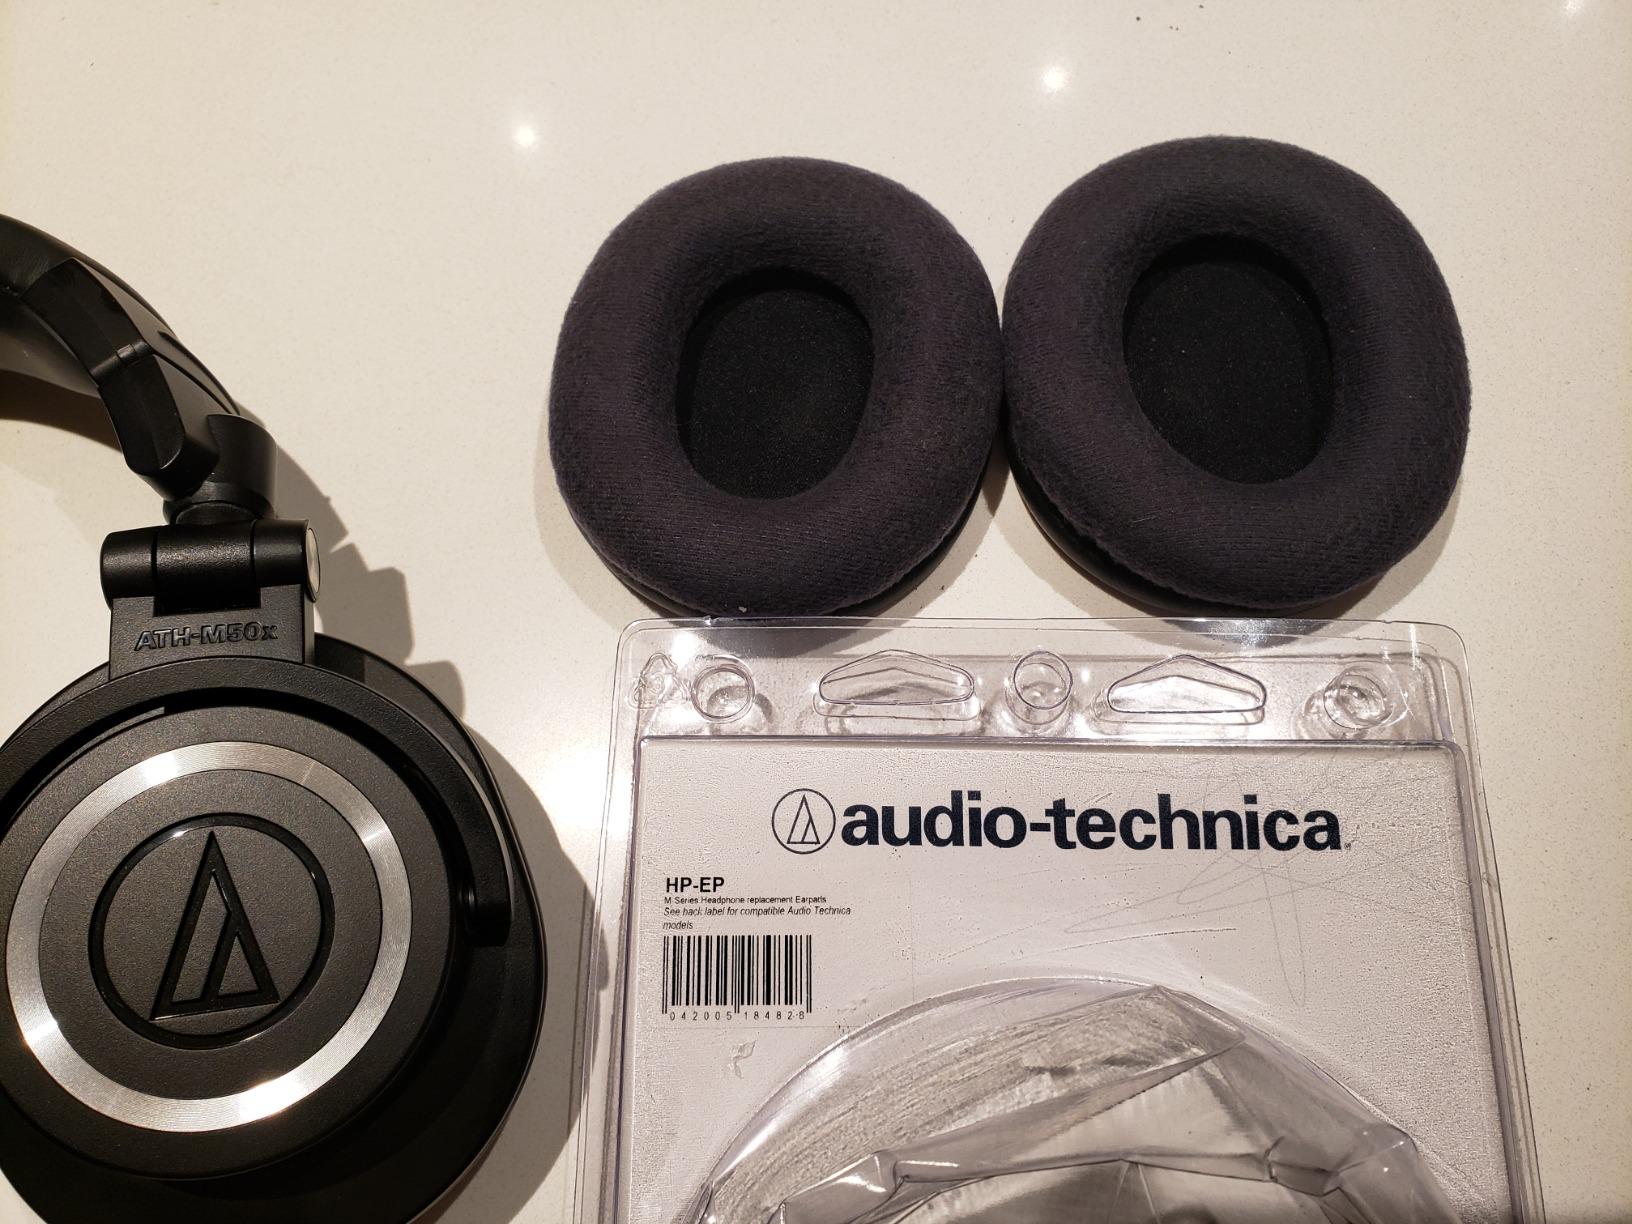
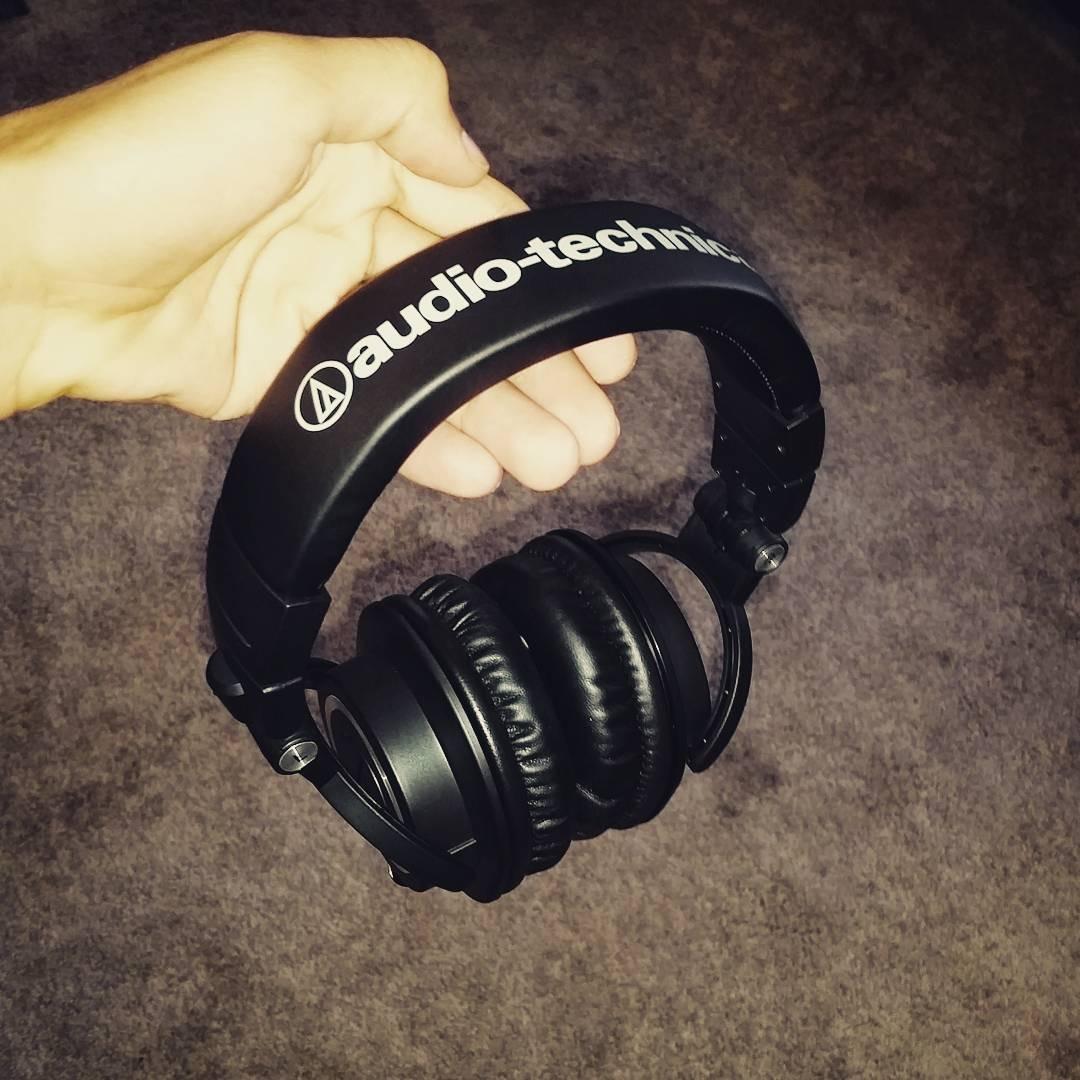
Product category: headphones
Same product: no